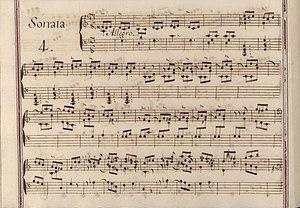
La sonate K. 487, telle qu'elle se présente dans le manuscrit de Venise, volume XII no. 4.
La sonate K. 487 en ut majeur est une œuvre pour clavier du compositeur italien Domenico Scarlatti.